Fortune Told in Blood

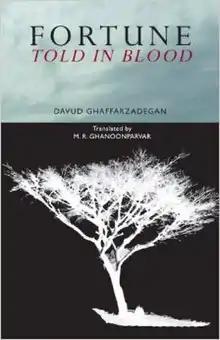
Front cover of English translation of "Fortune Told in Blood"

Fortune Told in Blood (or Fal-E Khoon) is a 1996 Persian-language war novel by Davud Ghaffarzadegan about an Iraqi lieutenant and soldier in the Iran-Iraq war. It was translated into English in 2008 by M.R. Ghanoonparvar and published by the Center for Middle Eastern Studies at the University of Texas at Austin.